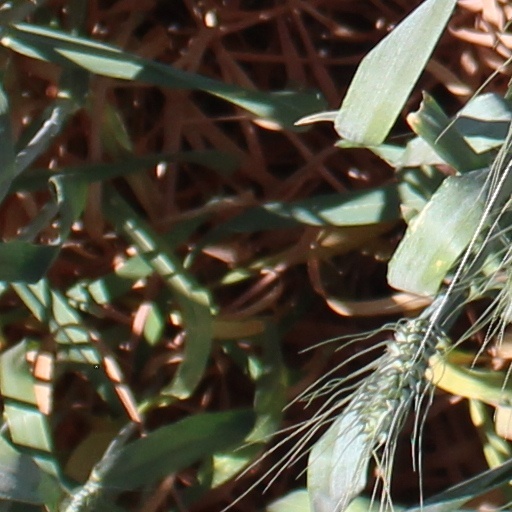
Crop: wheat